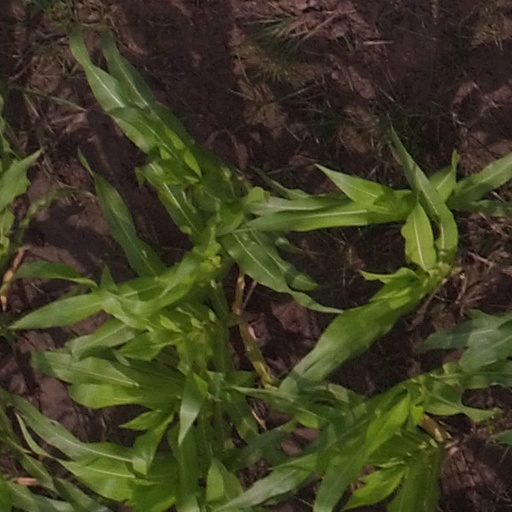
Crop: maize; corn